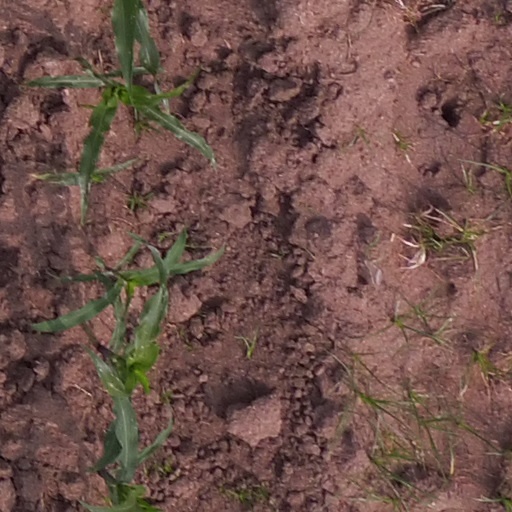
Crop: maize; corn